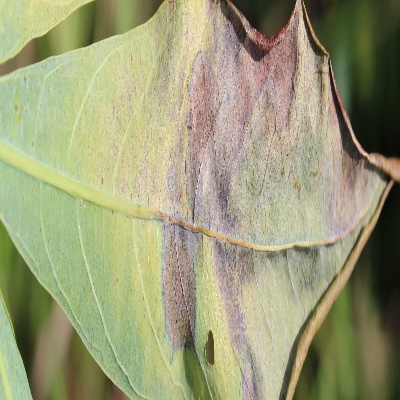
Crop: Cassava
Condition: bacterial blight